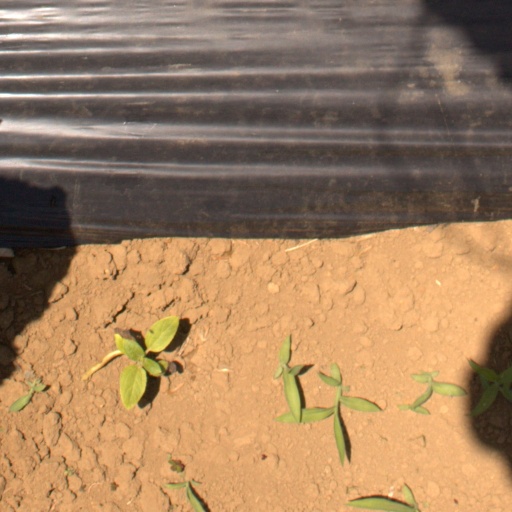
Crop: Jerusalem artichoke